Chilean occupation of Peru

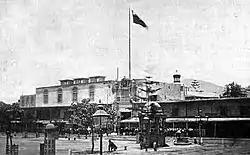
Government Palace during the occupation in 1881.

After the success in Tarapacá and the Lynch Expedition in the north of Peru, a campaign to take Lima began in late 1880, with amphibious landings taking place among the Peruvian coast. By early 1881, fighting had reached the outskirts of the capital, and after the Chilean success at Chorrillos and Miraflores, the occupation of Lima began in January 1881, with Chilean troops occupying the capital and establishing a military administration headquartered in the Government Palace, while the collaborationist government was headquartered in the Palacio de la Magdalena.